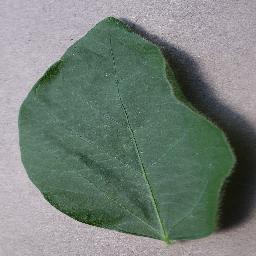
Label: Soybean___healthy